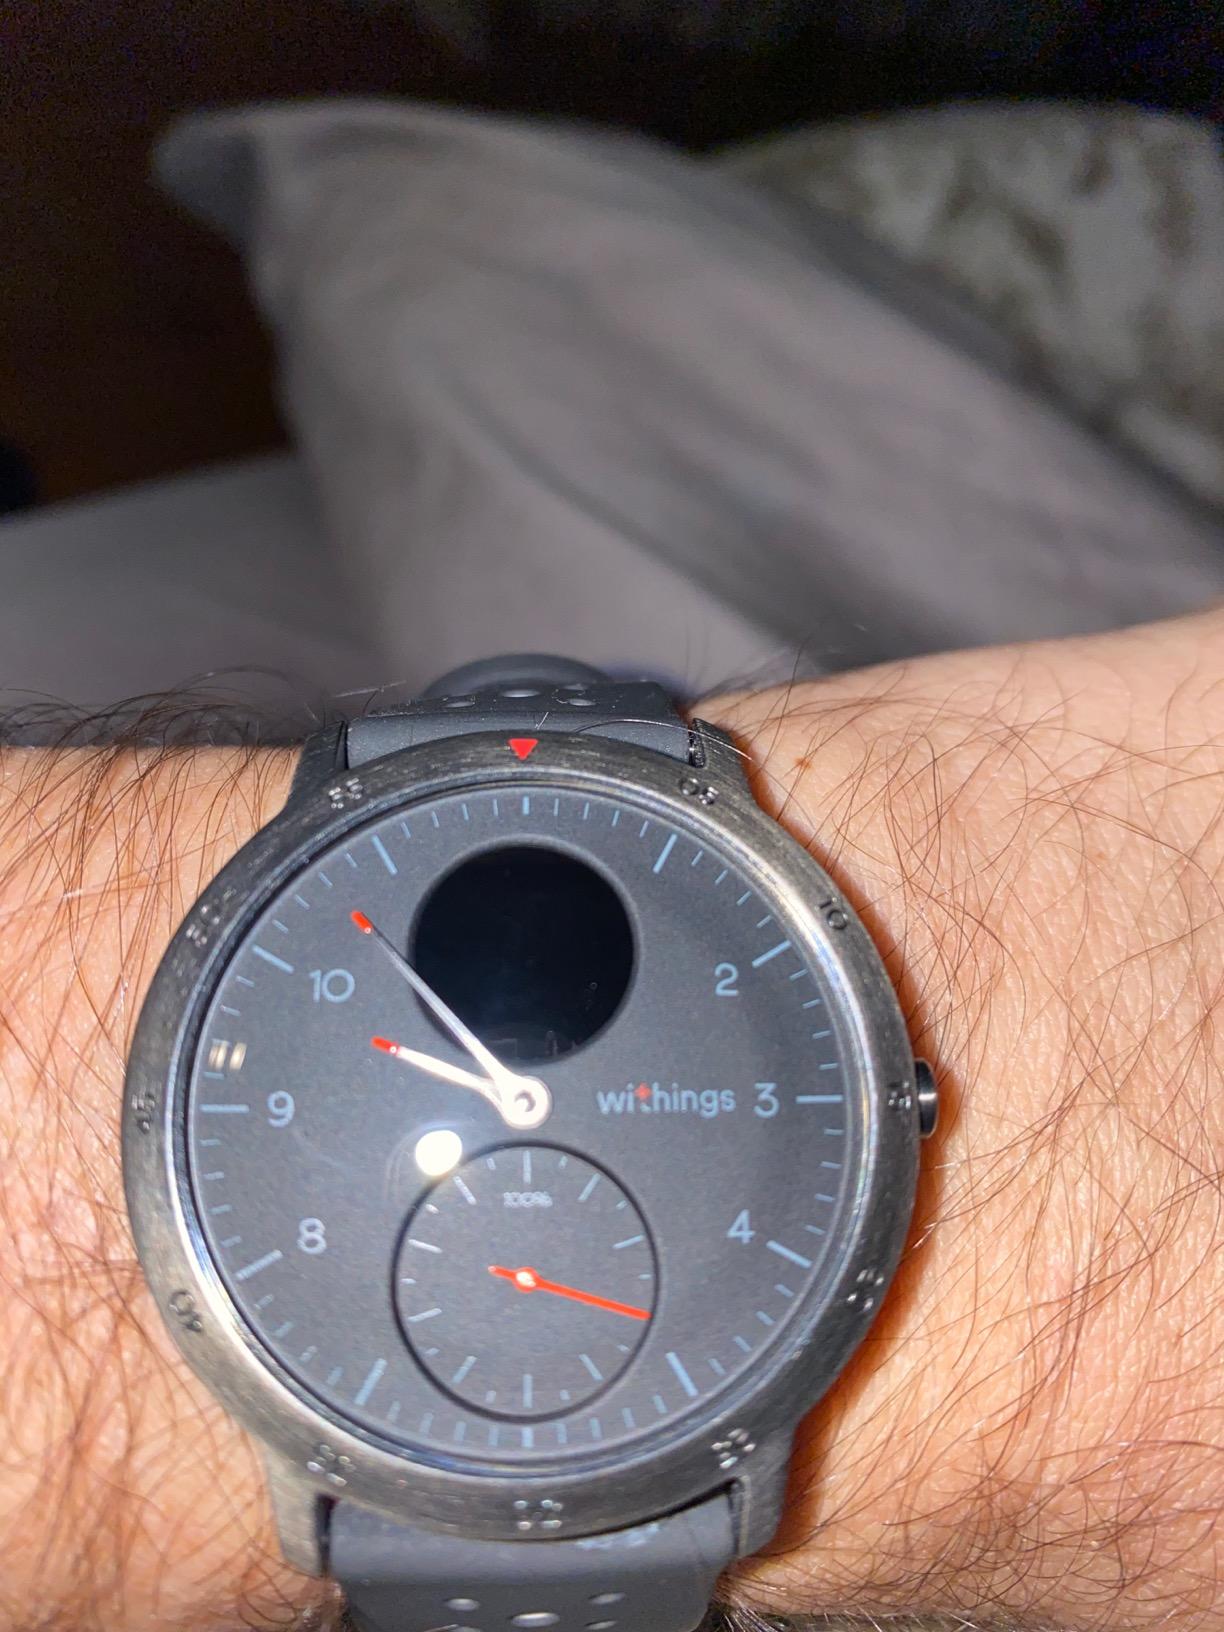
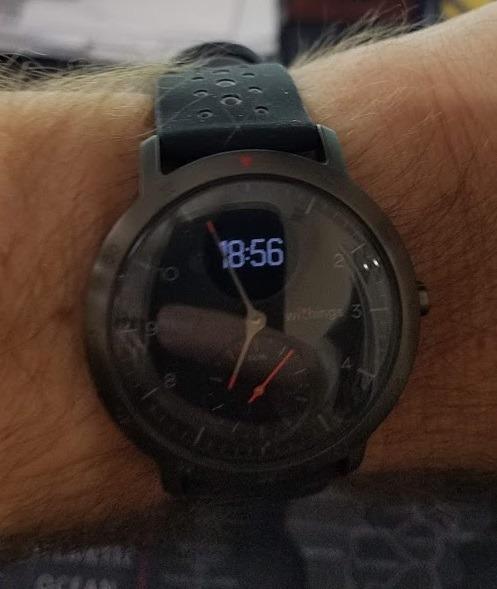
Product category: smartwatch
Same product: yes